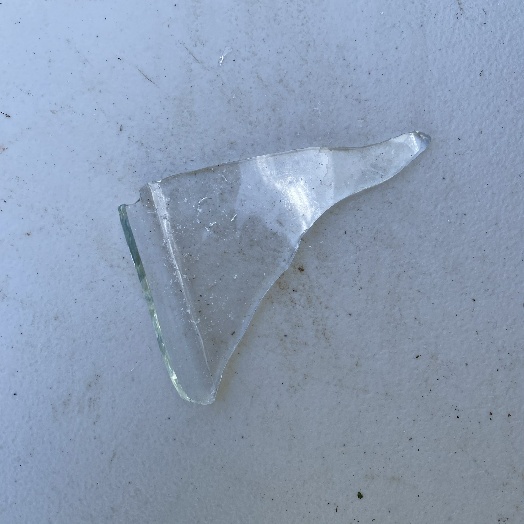
Label: Glass